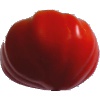
Label: Tomato 3